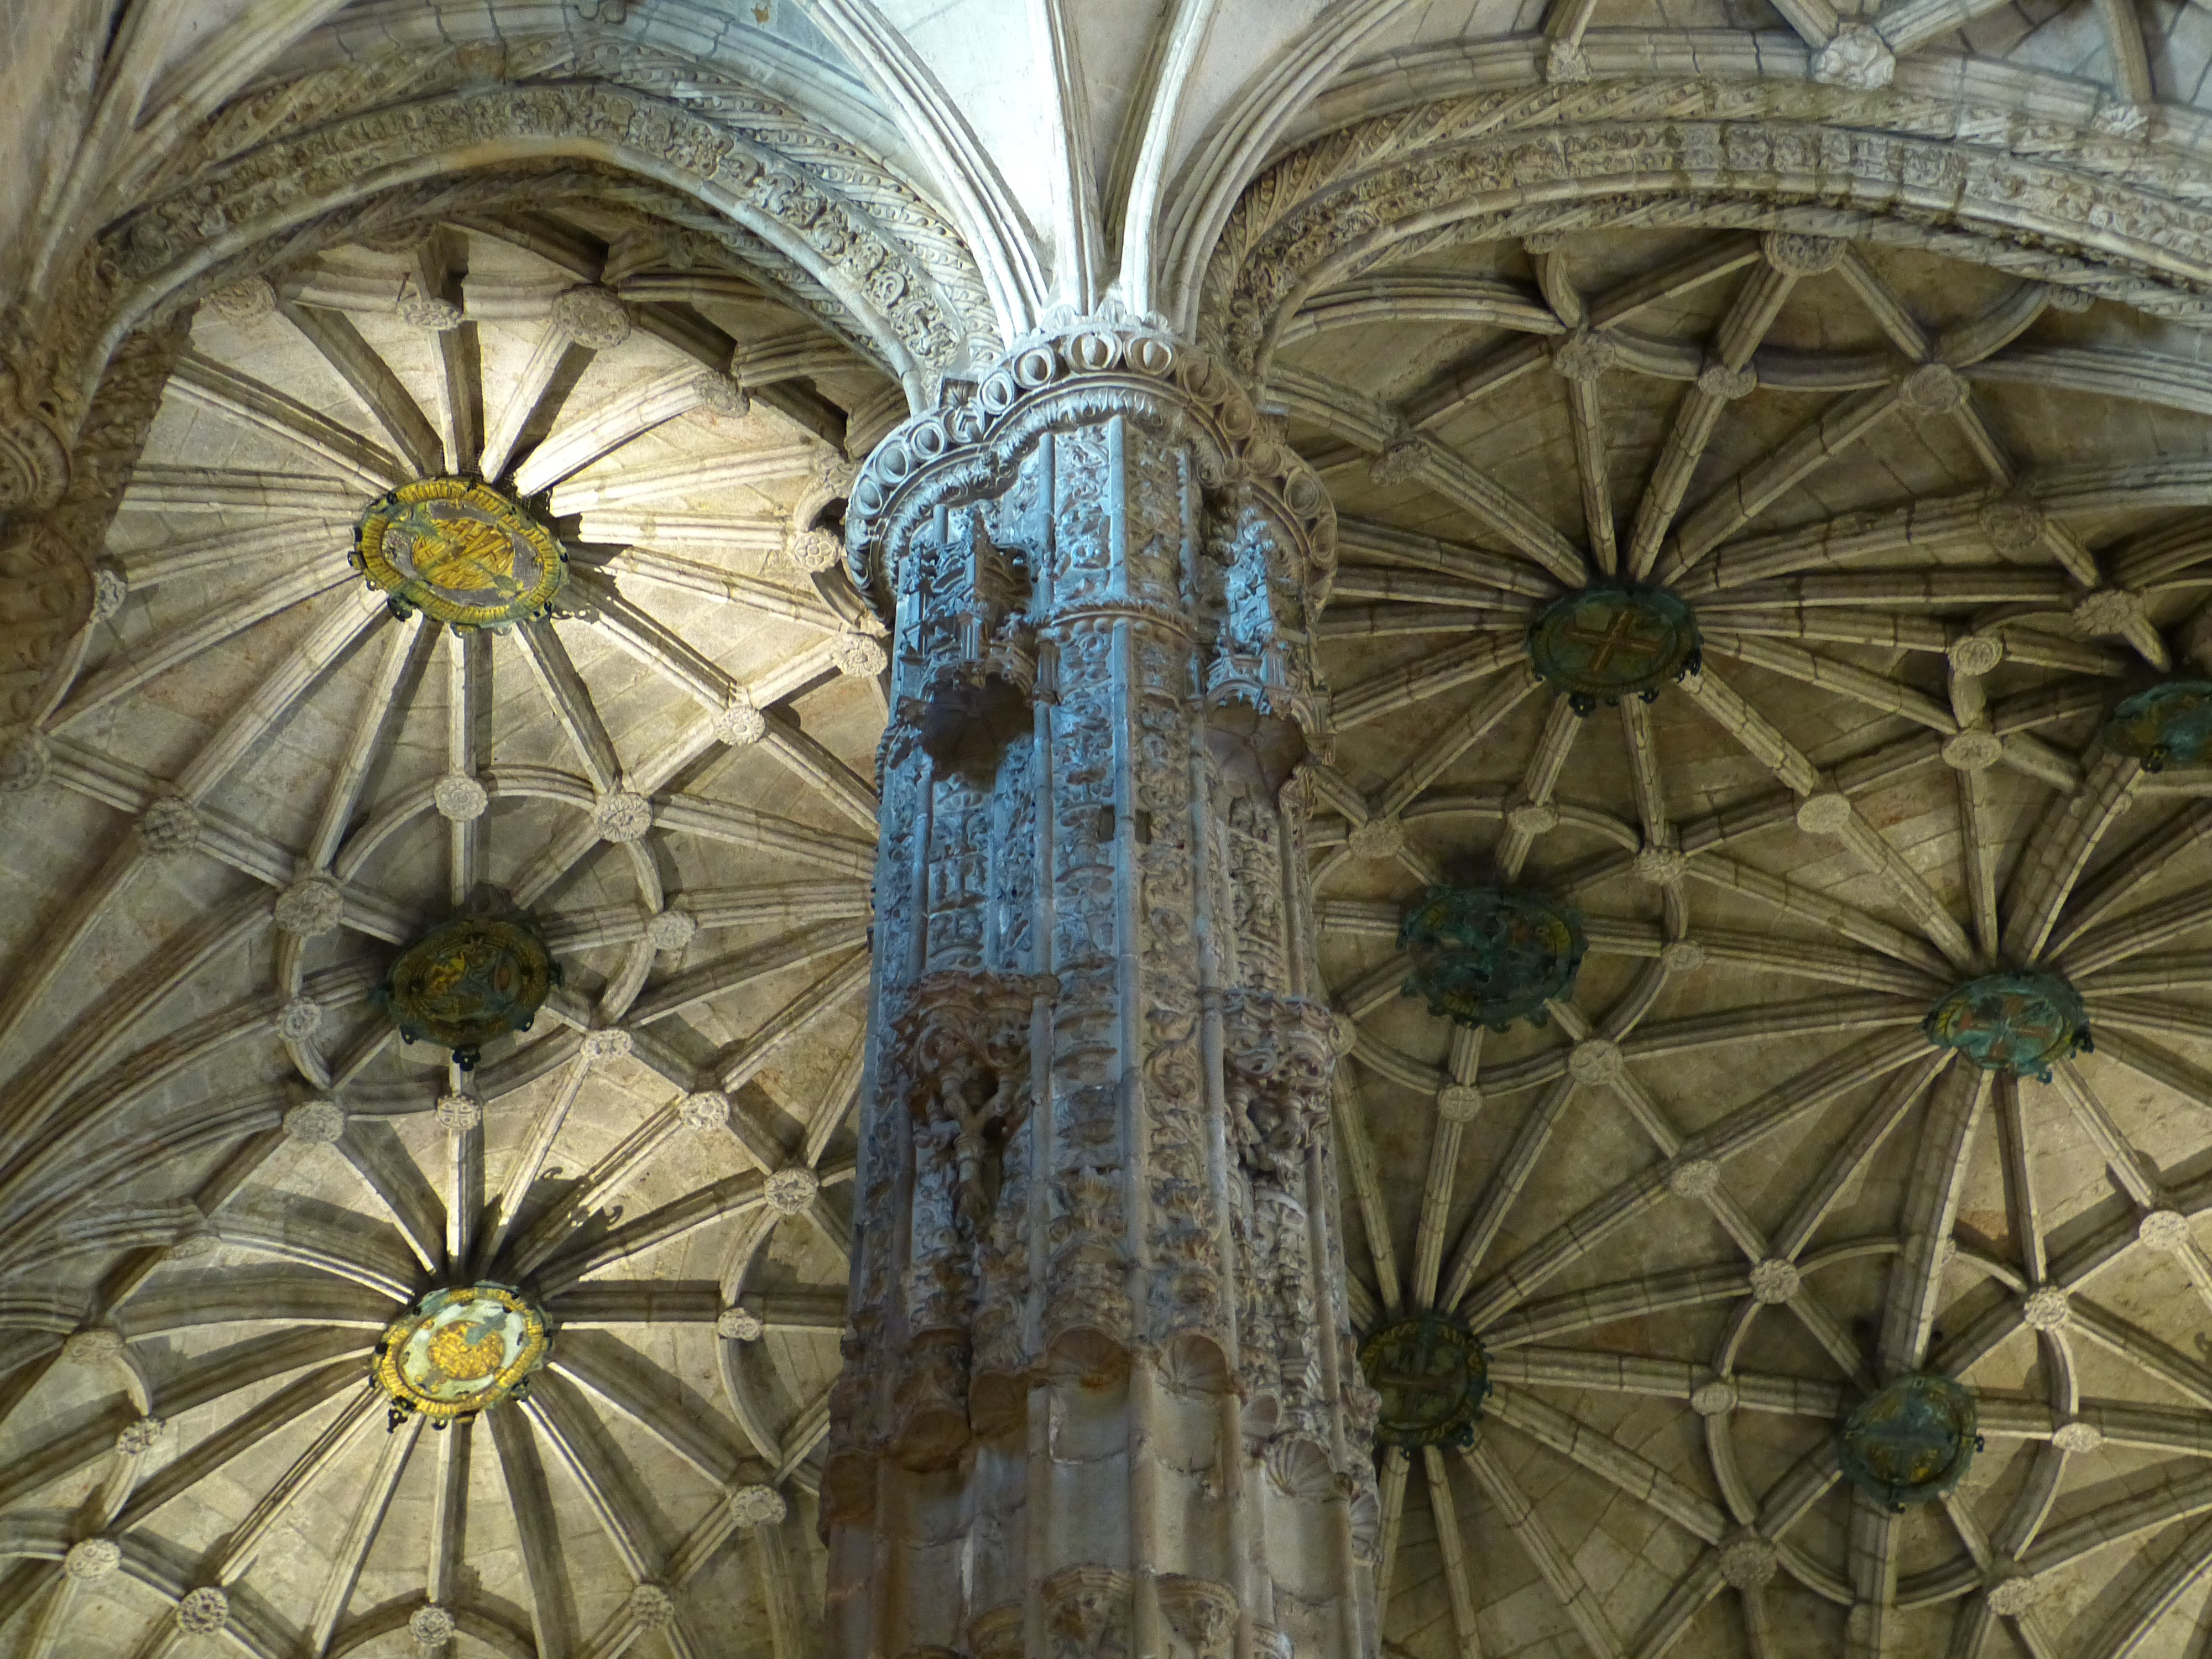
architecture, window, glass, building, arch, facade, church, cathedral, chapel, place of worship, sculpture, art, design, symmetry, portugal, vault, dome, lisboa, lisbon, belem, gothic architecture, unesco world heritage, mosteiro dos jer nimos, jeronimo monastery, manueline